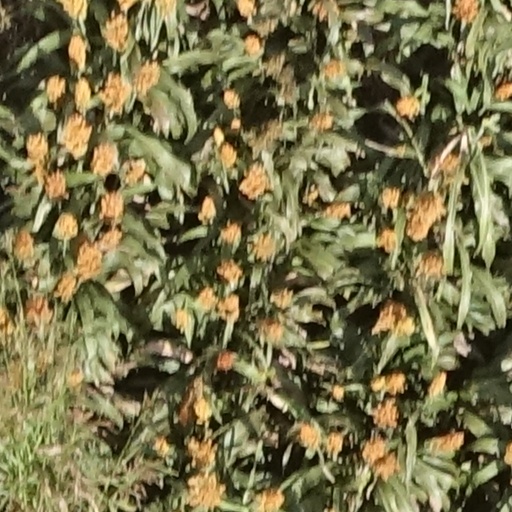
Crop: sorghum